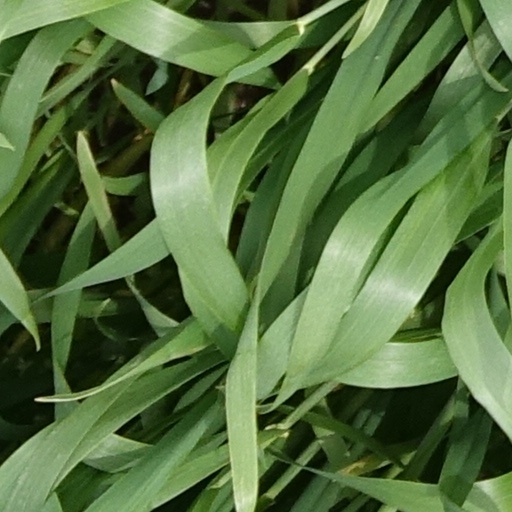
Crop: wheat